Néstor Ahuad

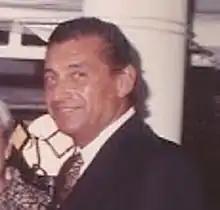
Néstor Ahuad

Néstor Ahuad (7 April 1940 – 1 October 2016) was an Argentine politician who served as governor of La Pampa Province from 1987 to 1991.